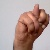
The image shows a hand gesture representing the letter 'N' in Indian Sign Language.